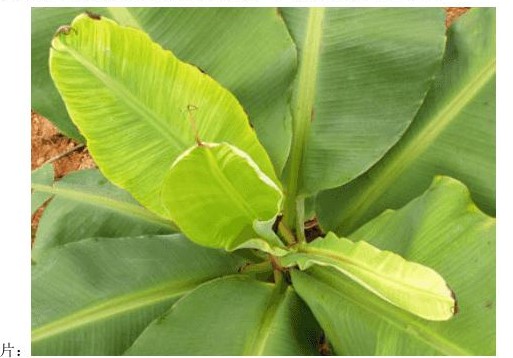
Plant: Banana
Disease: banana bunchy top